Revenue stamps of South Africa

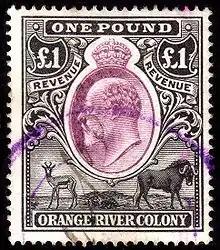
An Orange River Colony £1 revenue stamp issued in 1903

Before South Africa was united in 1910, each part of South African issued their own stamps. These were: